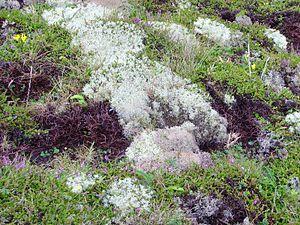
Peuplement de Cladonia (portentosa
Cladonia est un genre de champignons lichénisés comportant de très nombreuses espèces. Il s'agit toujours de formes dressées et essentiellement terricoles, c'est-à-dire se développant sur un sol.